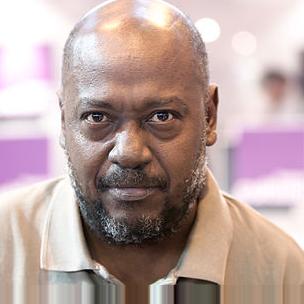
Age: 52